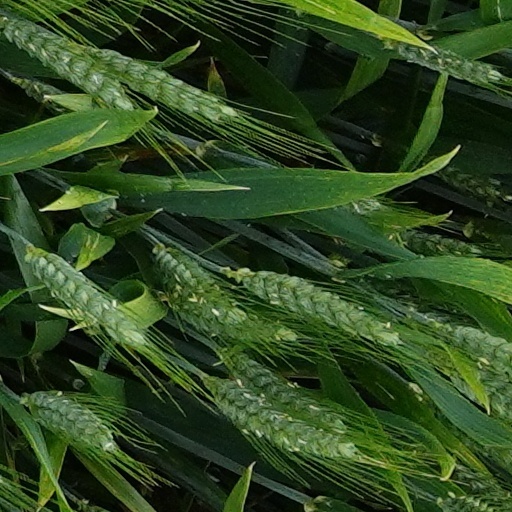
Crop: wheat